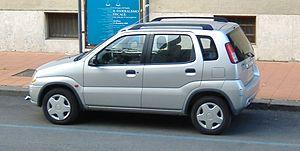
Le Suzuki Ignis est un petit crossover à 3 ou 5 portes japonais Suzuki de 2000 à 2008. Il était proposé en versions traction ou quatre roues motrices.